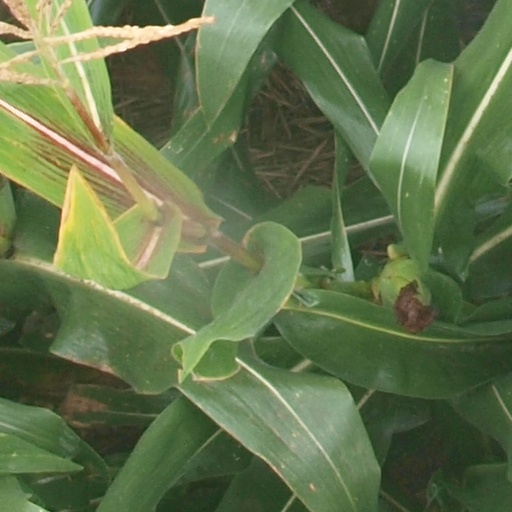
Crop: maize; corn